201st Pennsylvania Infantry Regiment

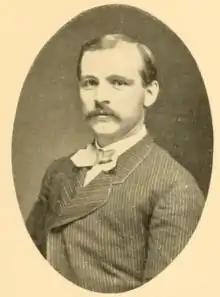
Colonel F. Asbury Awl, regimental commander

The 201st Pennsylvania was raised in the Harrisburg area during August 1864 for a one-year term in response to President Abraham Lincoln's call for 500,000 men. Within 30 days of the start of recruitment, it reached its required membership strength, and became the first of ten regiments to fulfill the state's assigned enrollment quota. Although the majority of its members were residents of Dauphin County, others came from Duncannon and Fairview, in Perry and Cumberland Counties while part of Company K was composed of men from Franklin County. The regiment concentrated at Camp Curtin and was organized there on 29 August, under the command of Colonel F. Asbury Awl. Many of the 201st Pennsylvania's officers and enlisted men had served previously with other regiments from the state, including the entire group of field and staff officers who had fought with the 127th Pennsylvania Infantry at Fredericksburg and Chancellorsville.